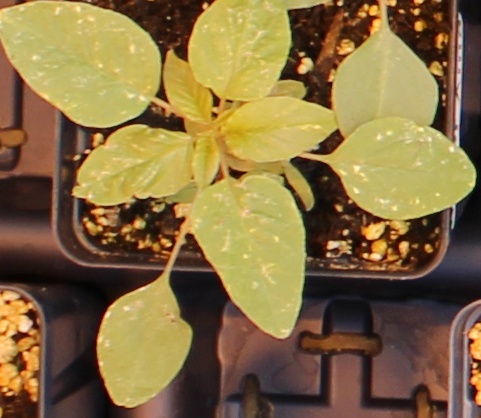
Label: Palmer Amaranth